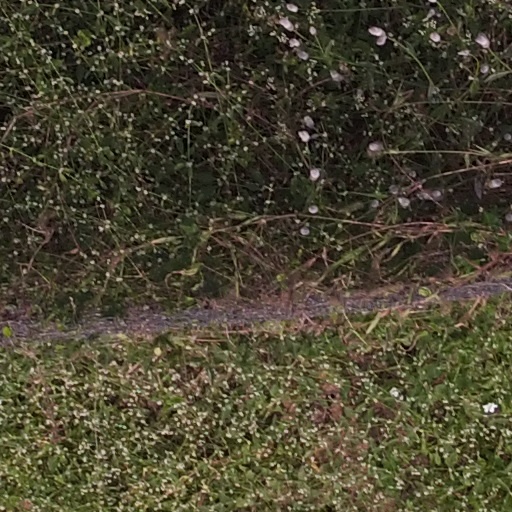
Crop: maize; corn